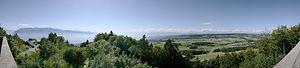
La Tour de Gourze est le vestige d'une tour de guet médiévale située sur le mont de Gourze au nord de Riex dans le canton de Vaud. De forme cubique, elle fait environ 9 mètres de haut et domine le bassin lémanique.